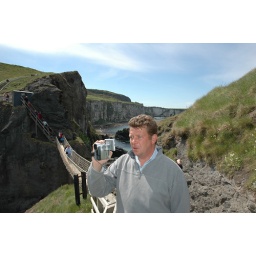
My cousin Marton, Gus's son. and a famous rope bridge we went on while in the antrim coast road.